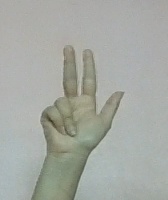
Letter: al